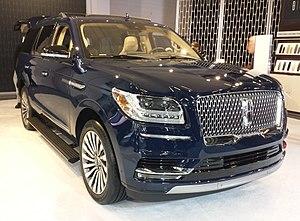
Ma photo d'un Lincoln Navigator de 2018 à Montréal , Québec, Canada au salon international de l'auto de Montréal 2018.